Via Giulia

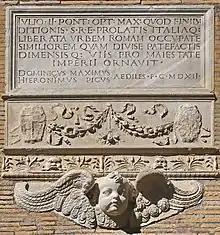
Inscription by Julius II, 1512

In addition to reconstructing St. Peter's Basilica, Julius II implemented multiple projects in the framework of Rome's urban renewal ("Renovatio Romae") in the Ponte, Parione, Sant'Eustachio and Colonna "rioni", a task which was started forty years before by his uncle, Pope Sixtus IV. One of the most important projects was the creation of two new straight streets on the left and right banks of the Tiber: the Via Giulia on the left bank, a new grand avenue through the most densely populated quarter of Rome, from the Ponte Sisto to the Florentine merchant quarter on the Tiber bend, and the "Via della Lungara" along the right bank, a straight road from the Porta Settimiana in Trastevere to the Hospital of Santo Spirito in the Borgo.